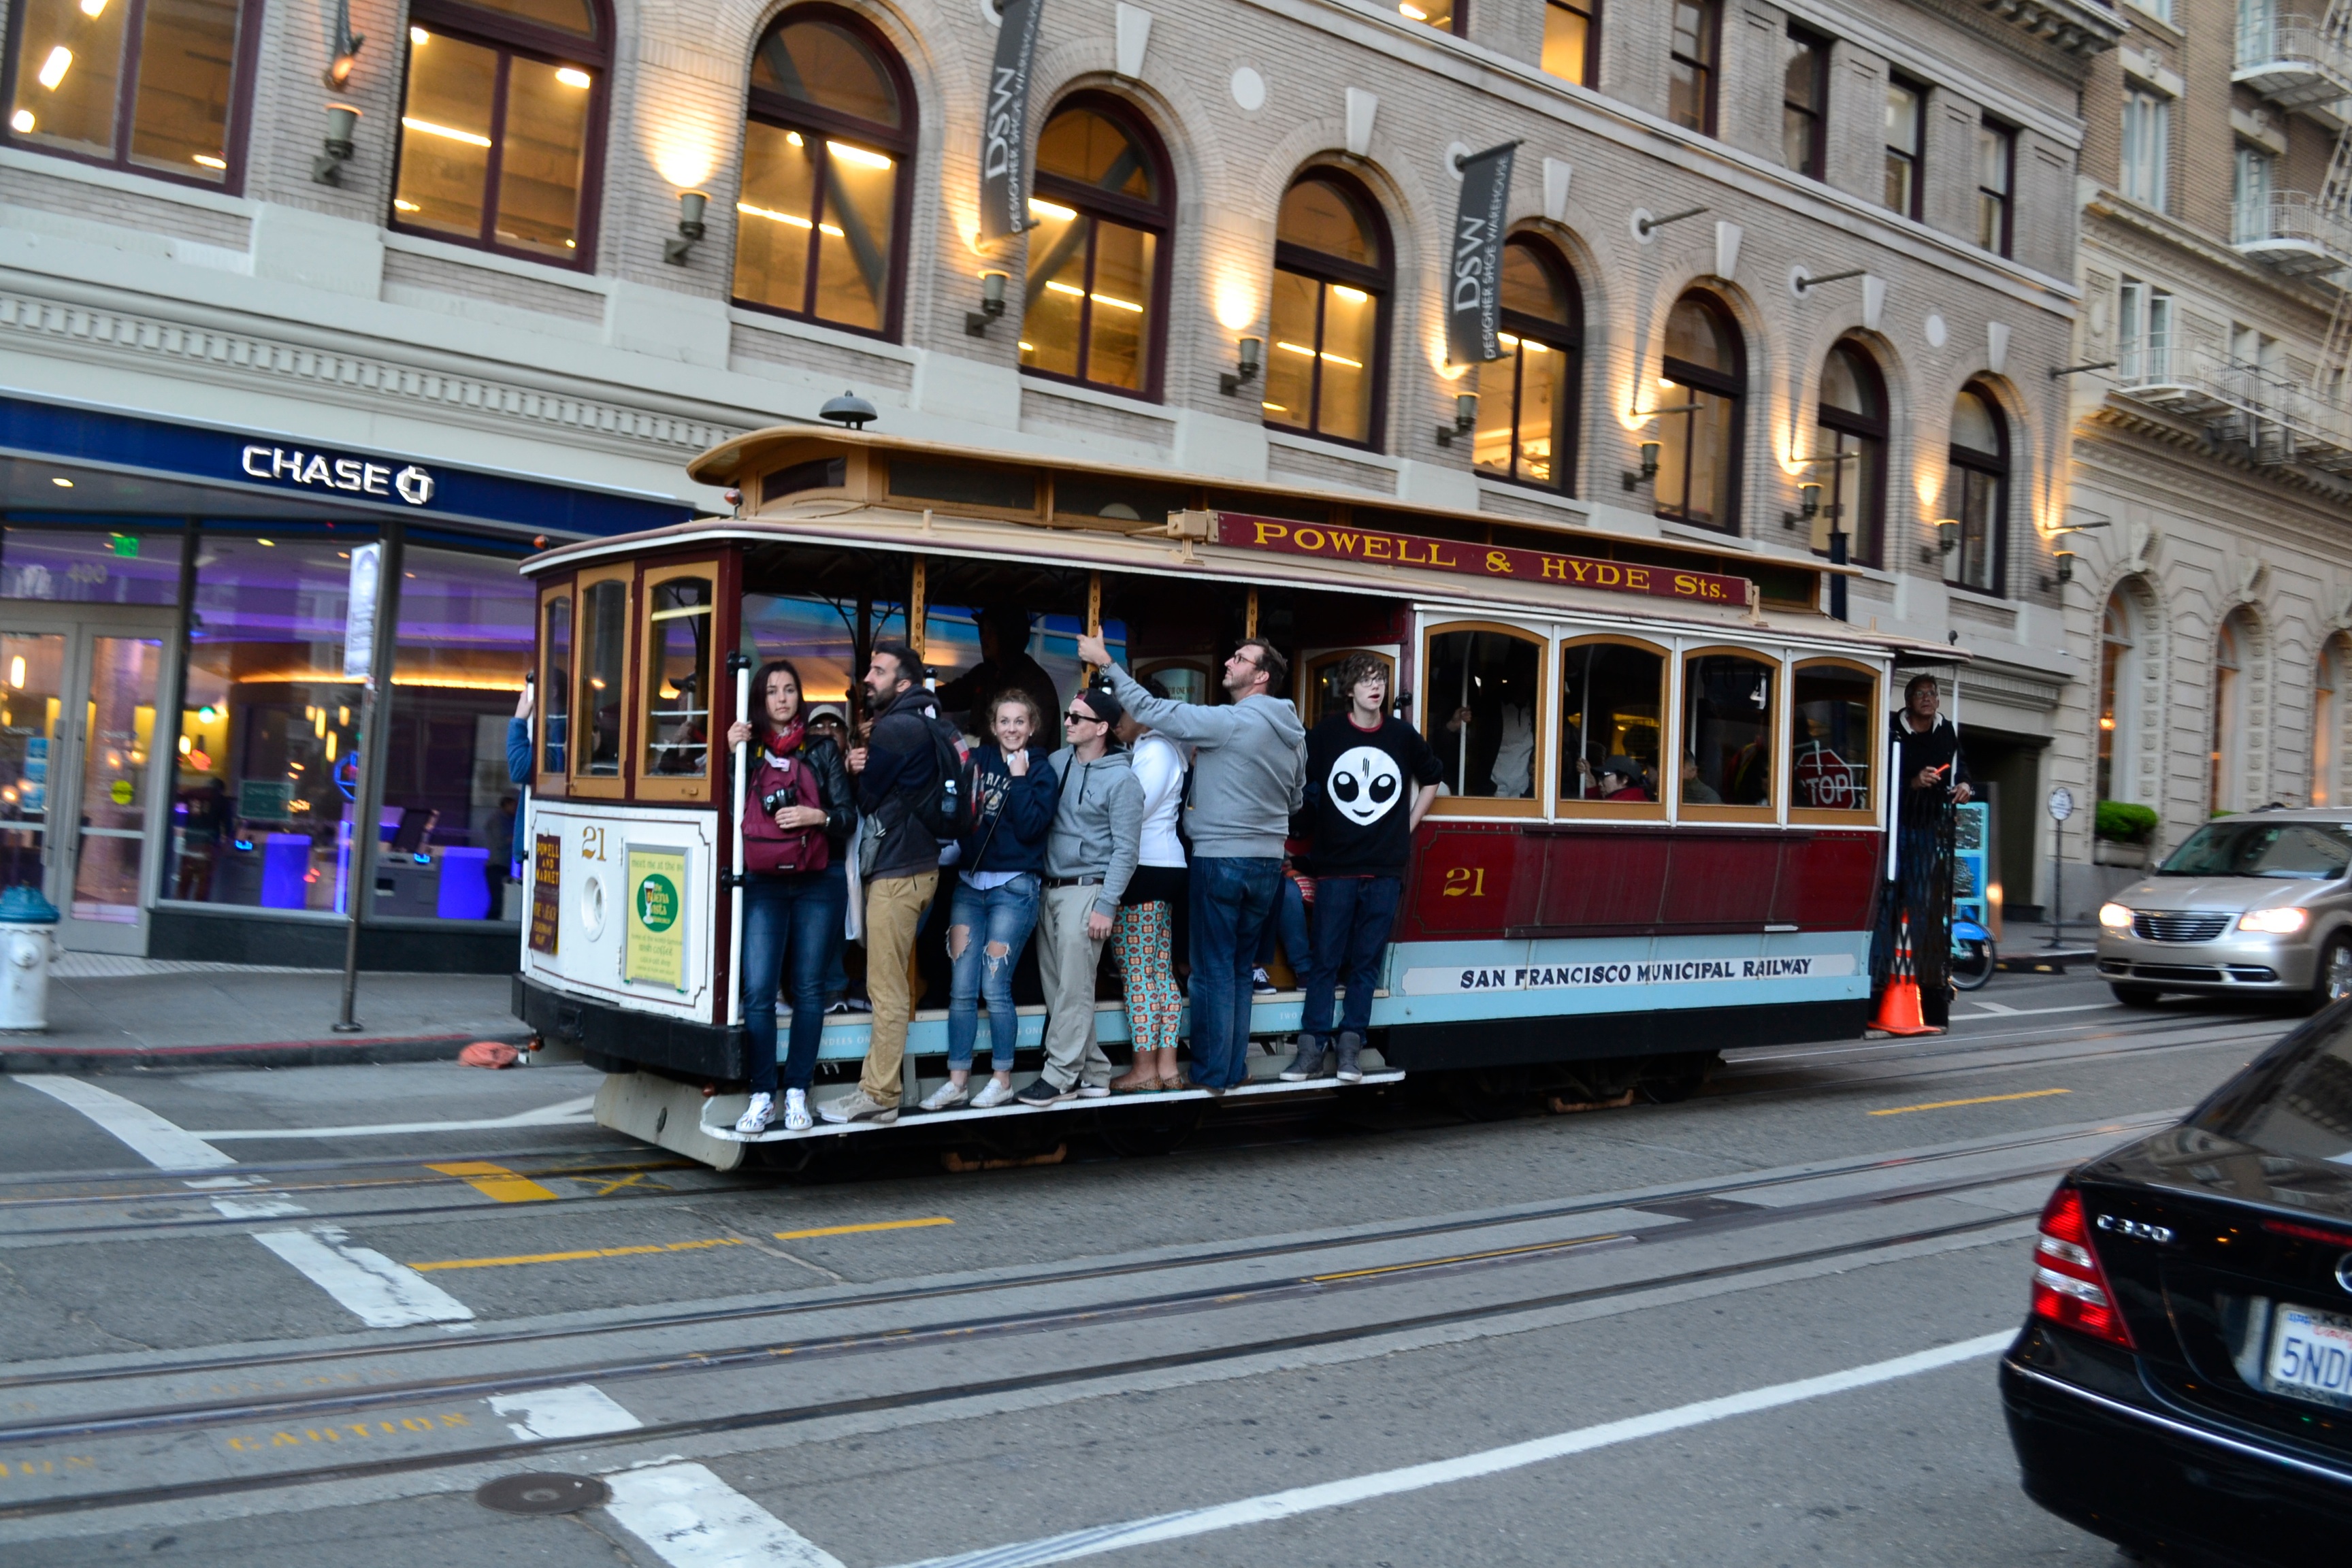
tram, transport, vehicle, cable car, public transport, tours, land vehicle, metropolitan area